Kriváň (peak)

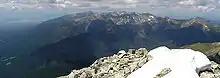
View of the Western Tatras from the summit of Kriváň

A similar hike, without Štúr, took place the following year, and then sporadically later. Their organizers called them "national excursions" with increasing frequency. They were constituted as an annual late-August event by the authorities at Poprad in 1955 in order to commemorate the anniversary of the uprising of 1944. The attendance reached 480 people in 1981. They have continued with a broader national designation through the present. The National Ascent of Kriváň ("Národný výstup na Kriváň") is an annual two-day event on the third weekend in August organized by the Slovak Tourist Club, Matica slovenská, and the towns of Vysoké Tatry and Liptovský Mikuláš. The number of persons allowed to ascend the summit on each of the event days is limited to 300.